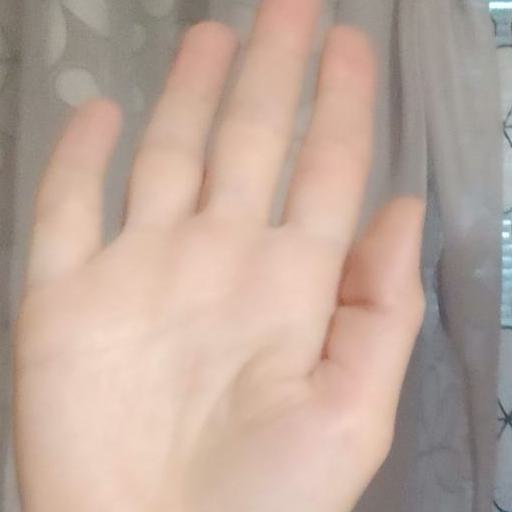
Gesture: stop